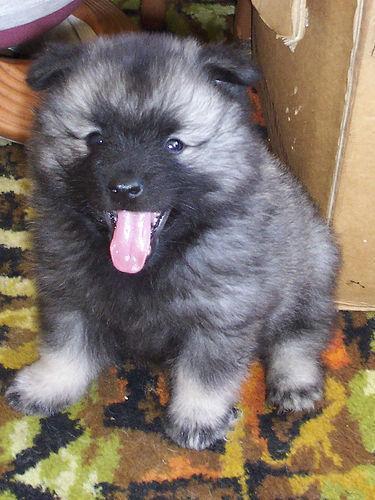
keeshond